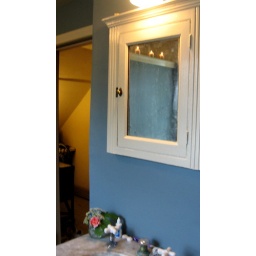
New bathroom around sink